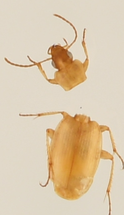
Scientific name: Tetragonoderus pallidus
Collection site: Jornada Experimental Range NEON (JORN), plot JORN_005